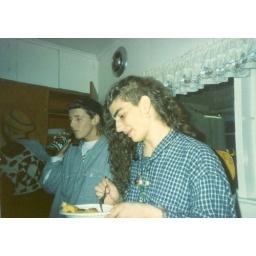
party at beach house in Seaside